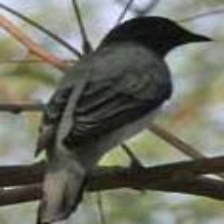
Species: GREY CUCKOOSHRIKE
Scientific name: CORACINA CAESIA